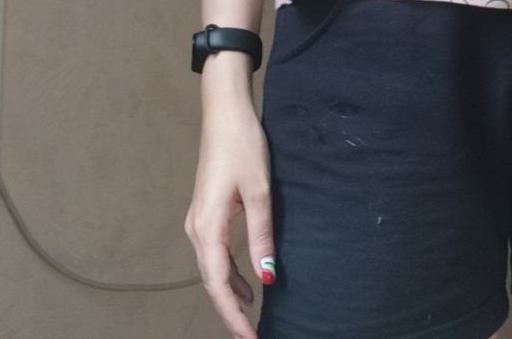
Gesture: no_gesture